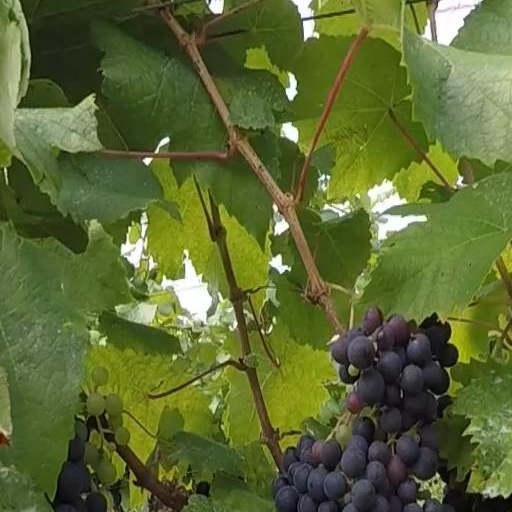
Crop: grape